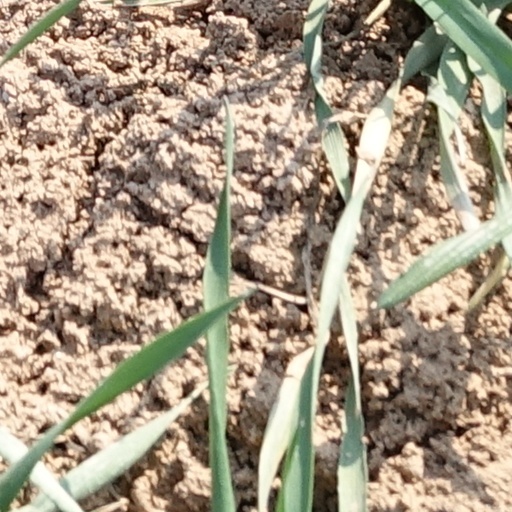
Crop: wheat